Flag of Dayton, Ohio

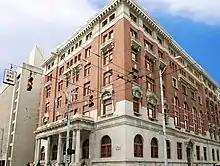
The flag "emeritus" flies outside Dayton City Hall to the left of the U.S. flag.

Dayton's flag flies outside several public institutions, including City Hall and the Dayton Metro Library's main library.